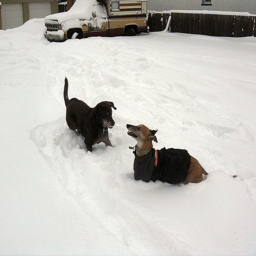
Two dogs in the snow during the day.
A duo of dogs being playful in a field of snow.
Two dogs standing in deep snow near a truck.
There are two dogs sitting in the snow.
Two dogs are sitting together in the snow.